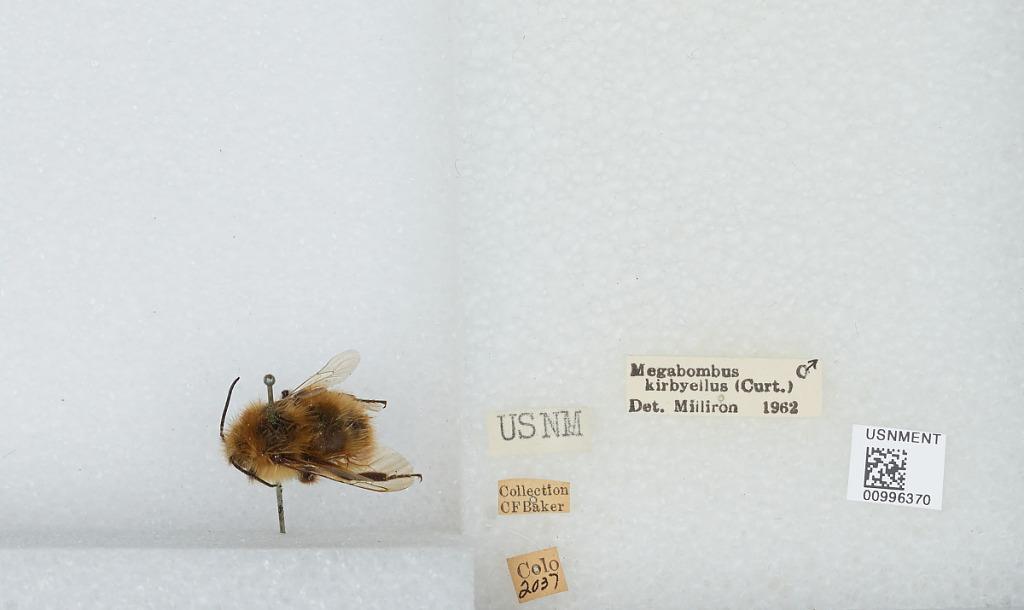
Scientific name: Bombus (Alpinobombus) balteatus Dahlbom
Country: United States
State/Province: Colorado
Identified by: Milliron